Guan (headwear)

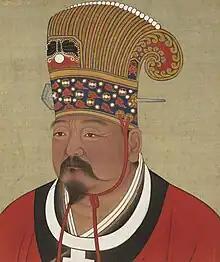
Song Dynasty emperor's tongtianguan

In the Song dynasty, the Emperor wore the while the crown prince wore . The was worn by the literati which continued the long tradition. It was also generally worn by the and those who were dedicated to adhere to the ancient courtesies and etiquette. Some literati would also wear the on summer days in order to not expose their topknot. Under the reign of Emperor Huizong, all Confucian temples were ordered to upgrade their images of Confucius by adding a with 12 beaded-tassels on its depictions.